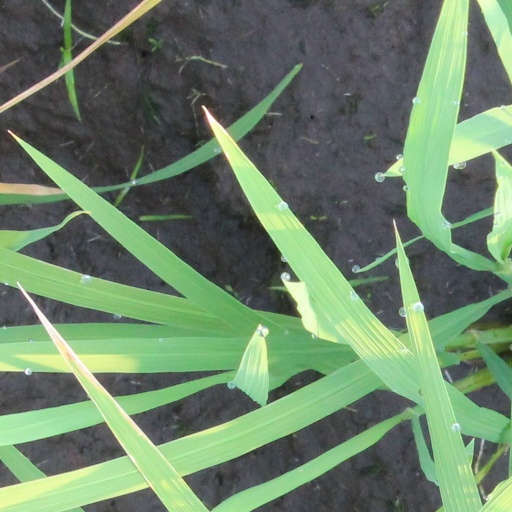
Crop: rice